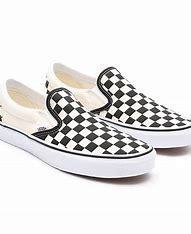
Brand: Vans
Model: Slip On